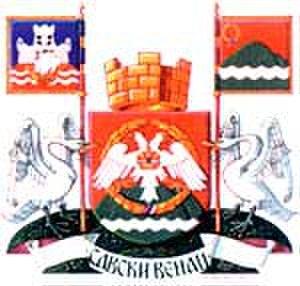
Savski venac est une municipalité de Serbie. Elle figure parmi les 17 municipalités constituant la Ville de Belgrade et elle fait partie des 10 municipalités urbaines qui composent la ville de Belgrade intra muros. Au recensement de 2011, elle comptait 38 660 habitants.